Ape Escape

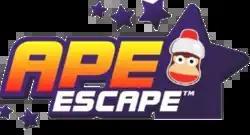
Official series logo

Ape Escape is a series of video games developed primarily by Japan Studio and published and owned by Sony Interactive Entertainment. The series incorporates ape-related humour, unique gameplay, and a wide variety of pop culture references. The first game in the series is the first game to require the DualShock or Dual Analog controller to play.